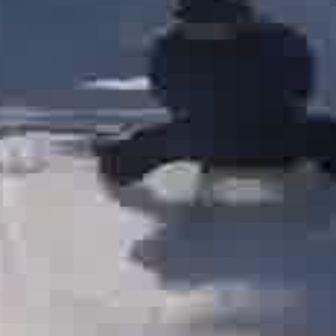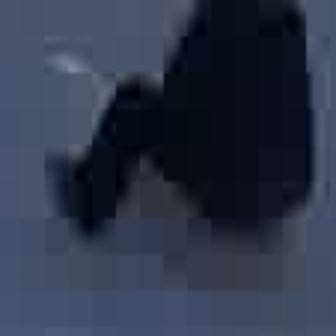
  Please identify the target specified by the bounding box [176,78,311,212] in the first image and locate it in the second image. Return the coordinates in [x_min,y_min,x_max,y_max] format.
Answer: [101,64,300,264]